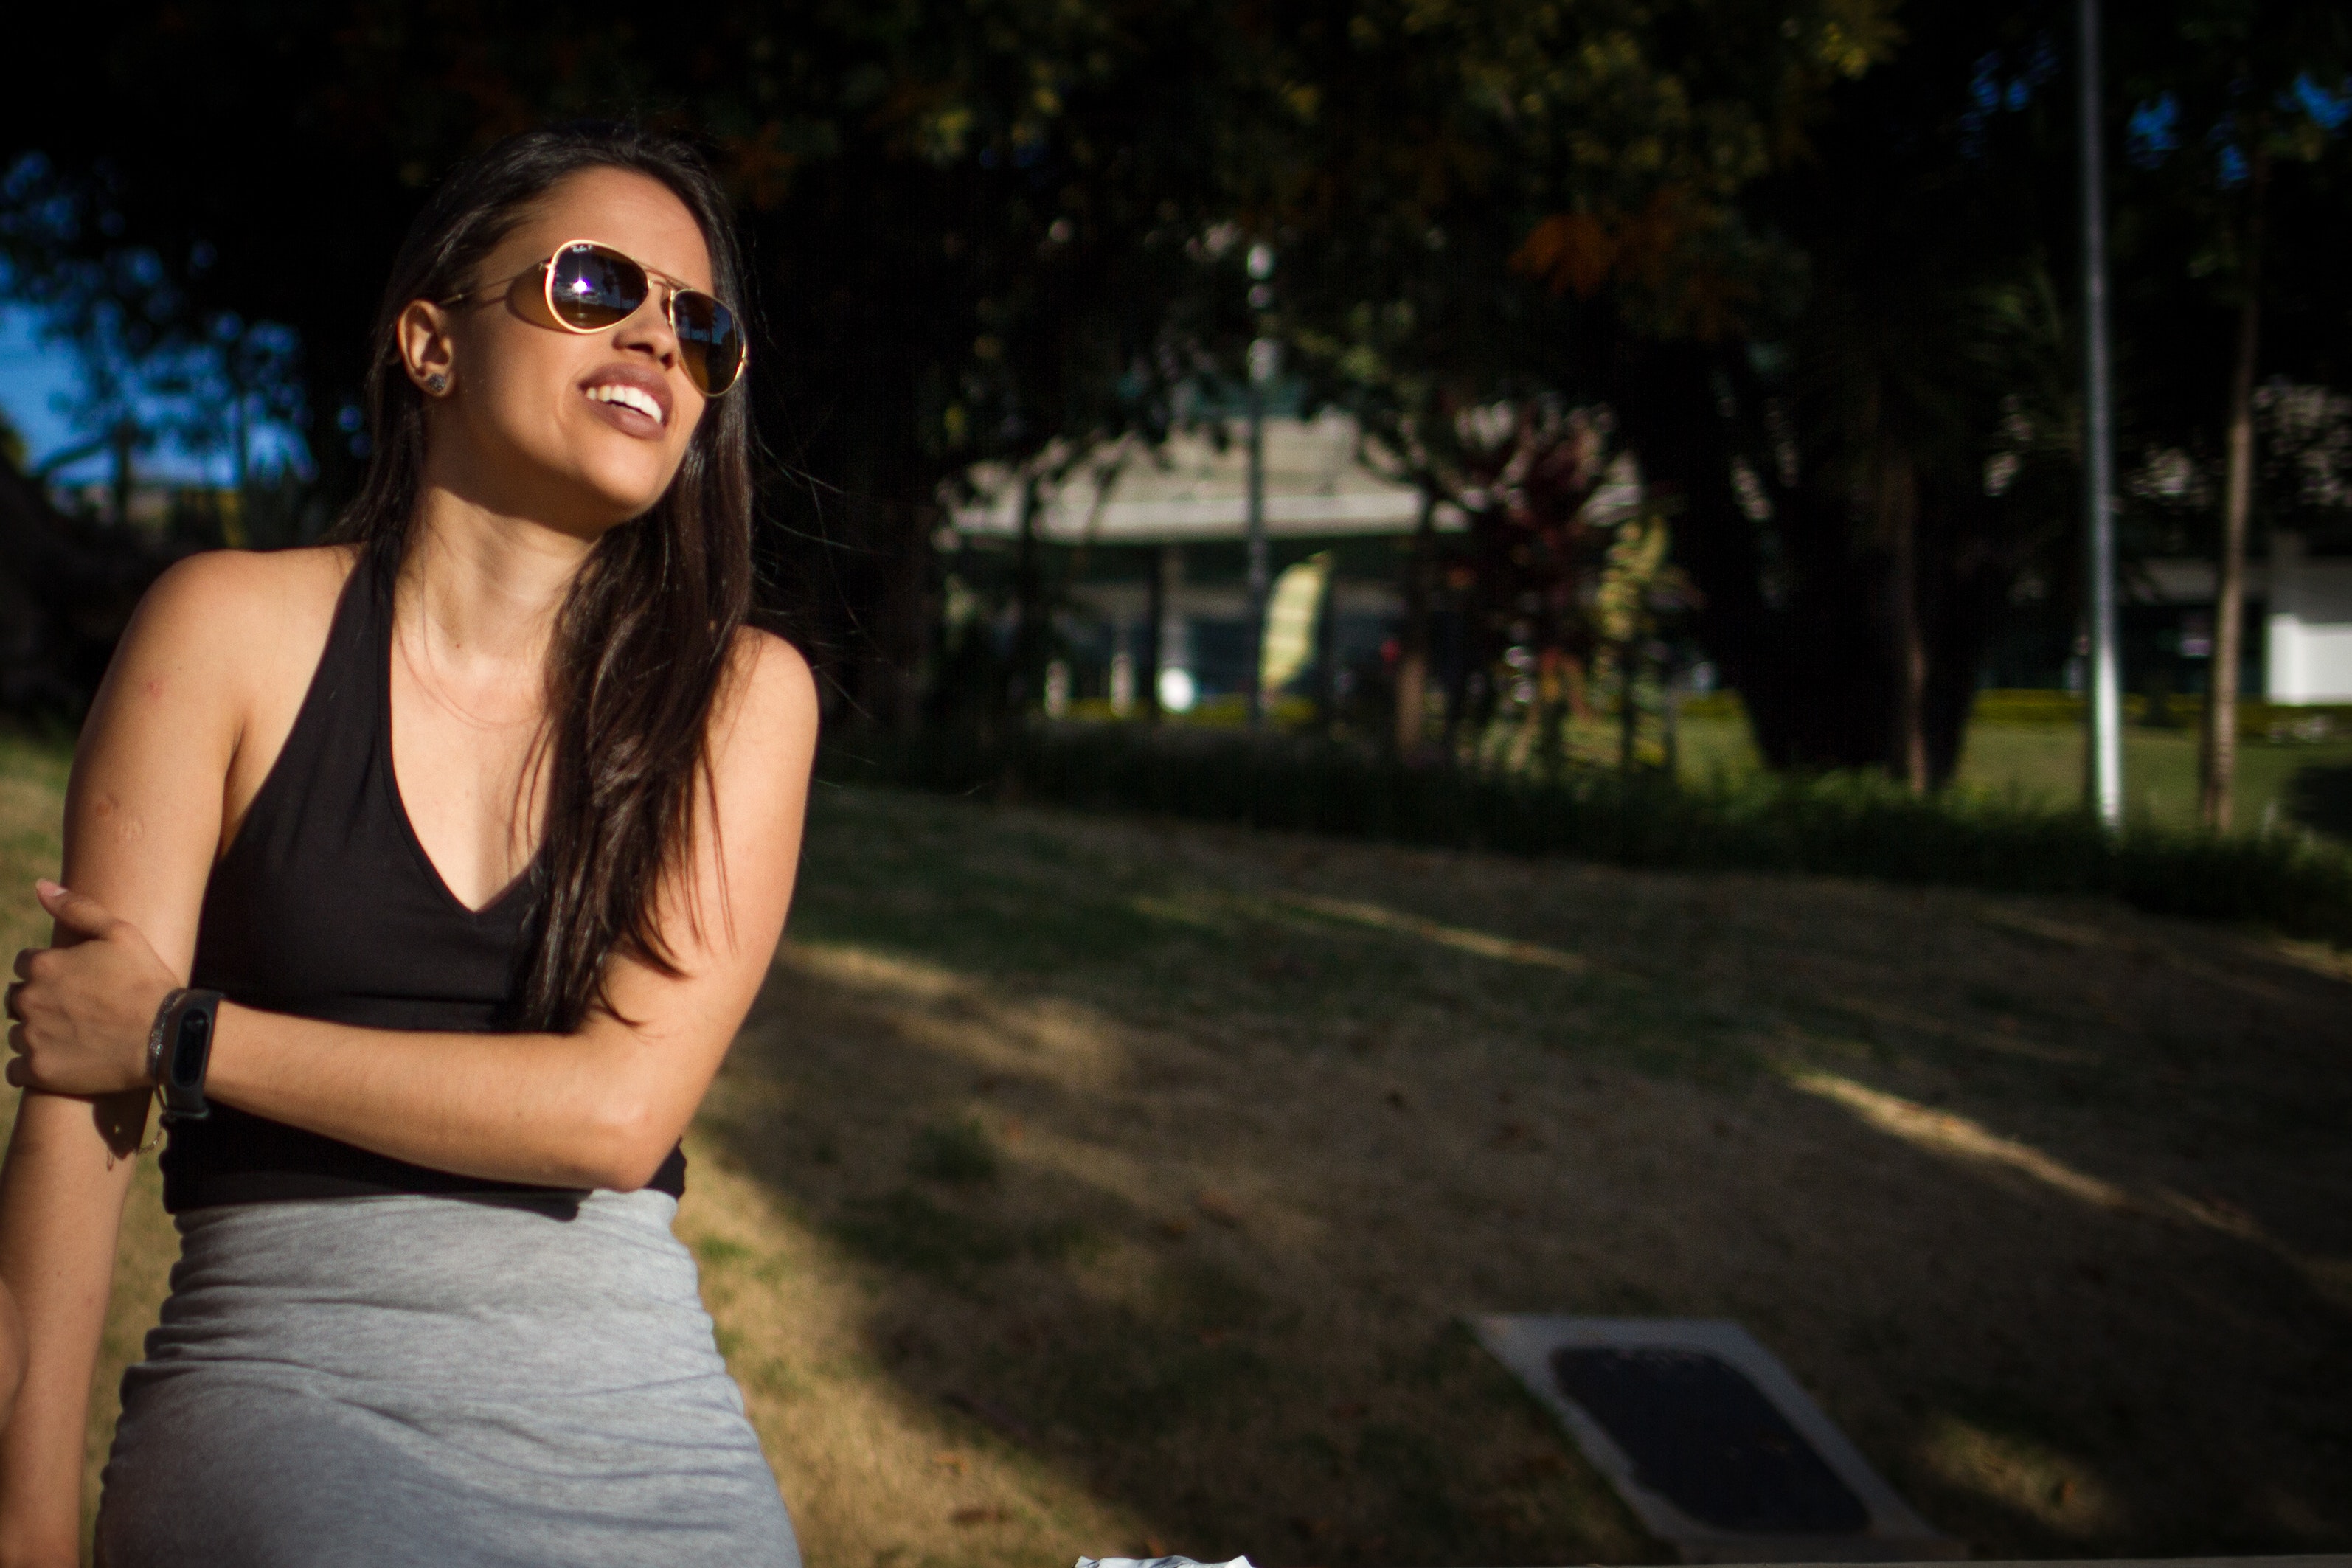
eyewear, beauty, fashion, glasses, sunglasses, photo shoot, flash photography, photography, model, tree, dress, lip, black hair, night, cool, smile, long hair, brown hair, vision care, portrait photography, leisure, street, road